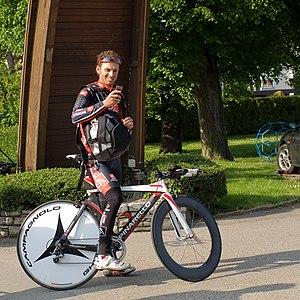
Tour de Romandie 2009 – 3e étape - contre-la-montre par équipes